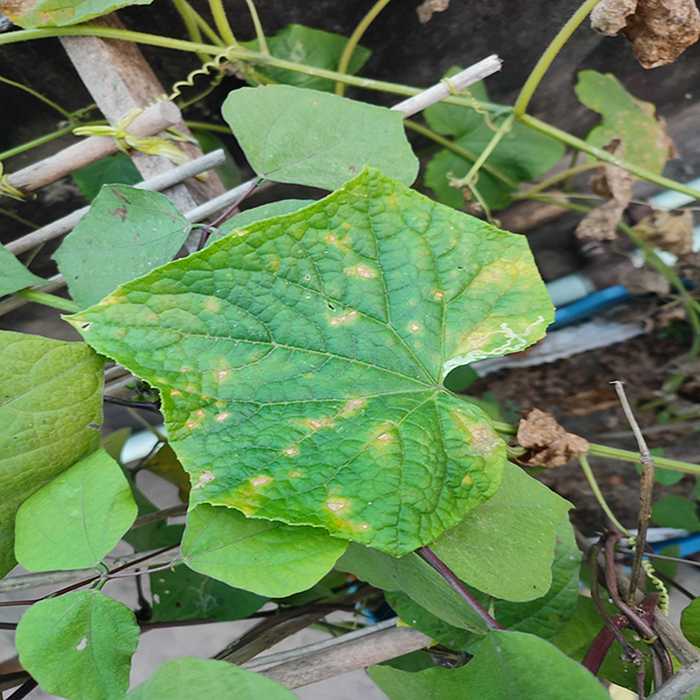
Plant: Cucumber
Label: Downy mildew